Social and cultural exchange in al-Andalus

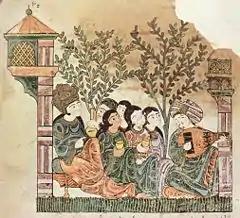
A self-depiction by the Muslims in Iberia. Taken from the "Hadith Bayad wa Riyad".

In al-Andalus, Muslims were divided into three distinct ethnic groups. The largest group was the Berbers. The Berbers, who mostly came from North Africa, were mostly sedentary in lifestyle, not to be confused with the nomadic Berbers found in roughly the same geographic region. In terms of social class, after the invasion, Berbers mostly went on to form the rural proletariat, although a number of them went to the cities, mostly working to pursue crafts. In terms of religion the Berbers were all Muslims, their ancestors having converted mostly to share in the wealth of Arab conquests.